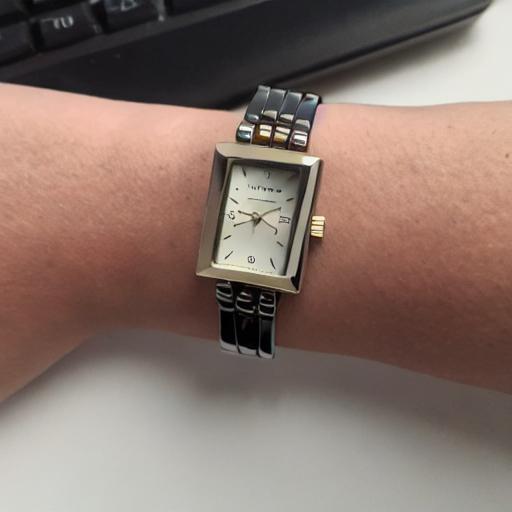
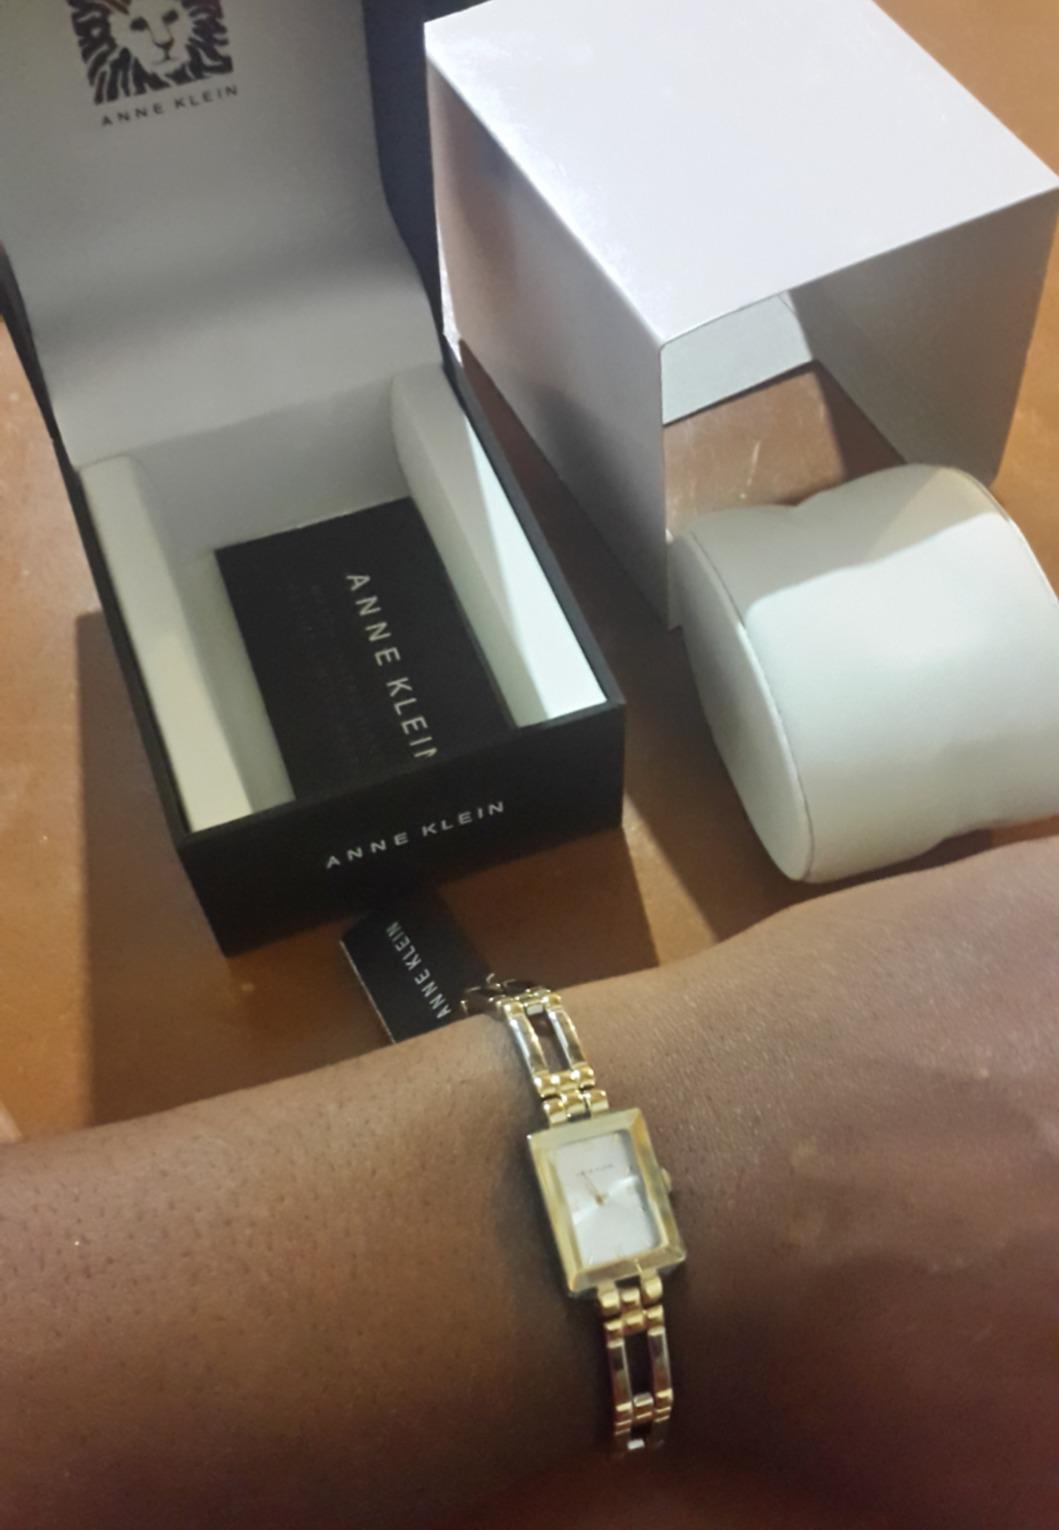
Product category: accessories_watch
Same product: no